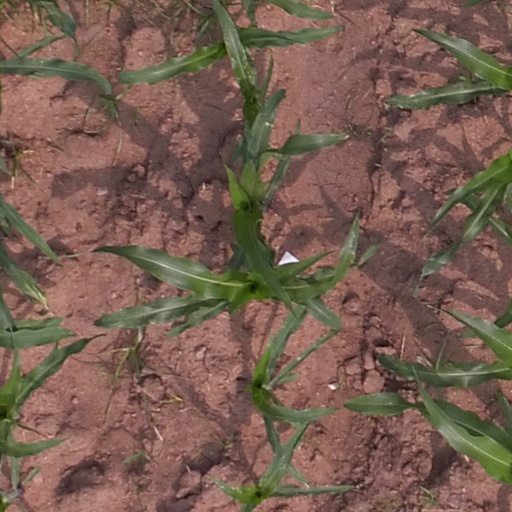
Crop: maize; corn